William King-Noel, 1st Earl of Lovelace

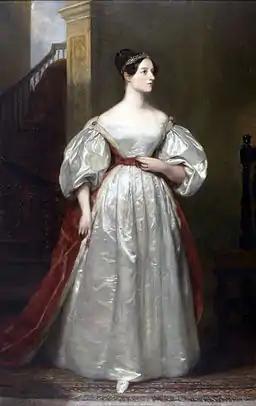
Ada Lovelace, painted portrait circa 1836

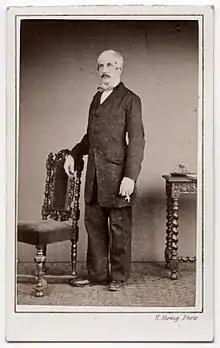
William King-Noel "circa" 1860

In 1835, Lord King (as he then was) married as his first wife Ada Byron, the only daughter of the poet Lord Byron and his wife Anne Isabella Milbanke. He was created Viscount Ockham and Earl of Lovelace in 1838, and appointed Lord Lieutenant of Surrey in 1840, a post he held until his death. The Lovelace title was chosen to mark the fact that Ada was, through the families of Byron, Milbanke, Noel and Lovelace, a descendant of the extinct Barons Lovelace. The couple had three children: Byron (born 1836), Anne (born 1837), and Ralph (born 1839). Lady Lovelace died in 1852, leaving her husband, in his forties, a widower.